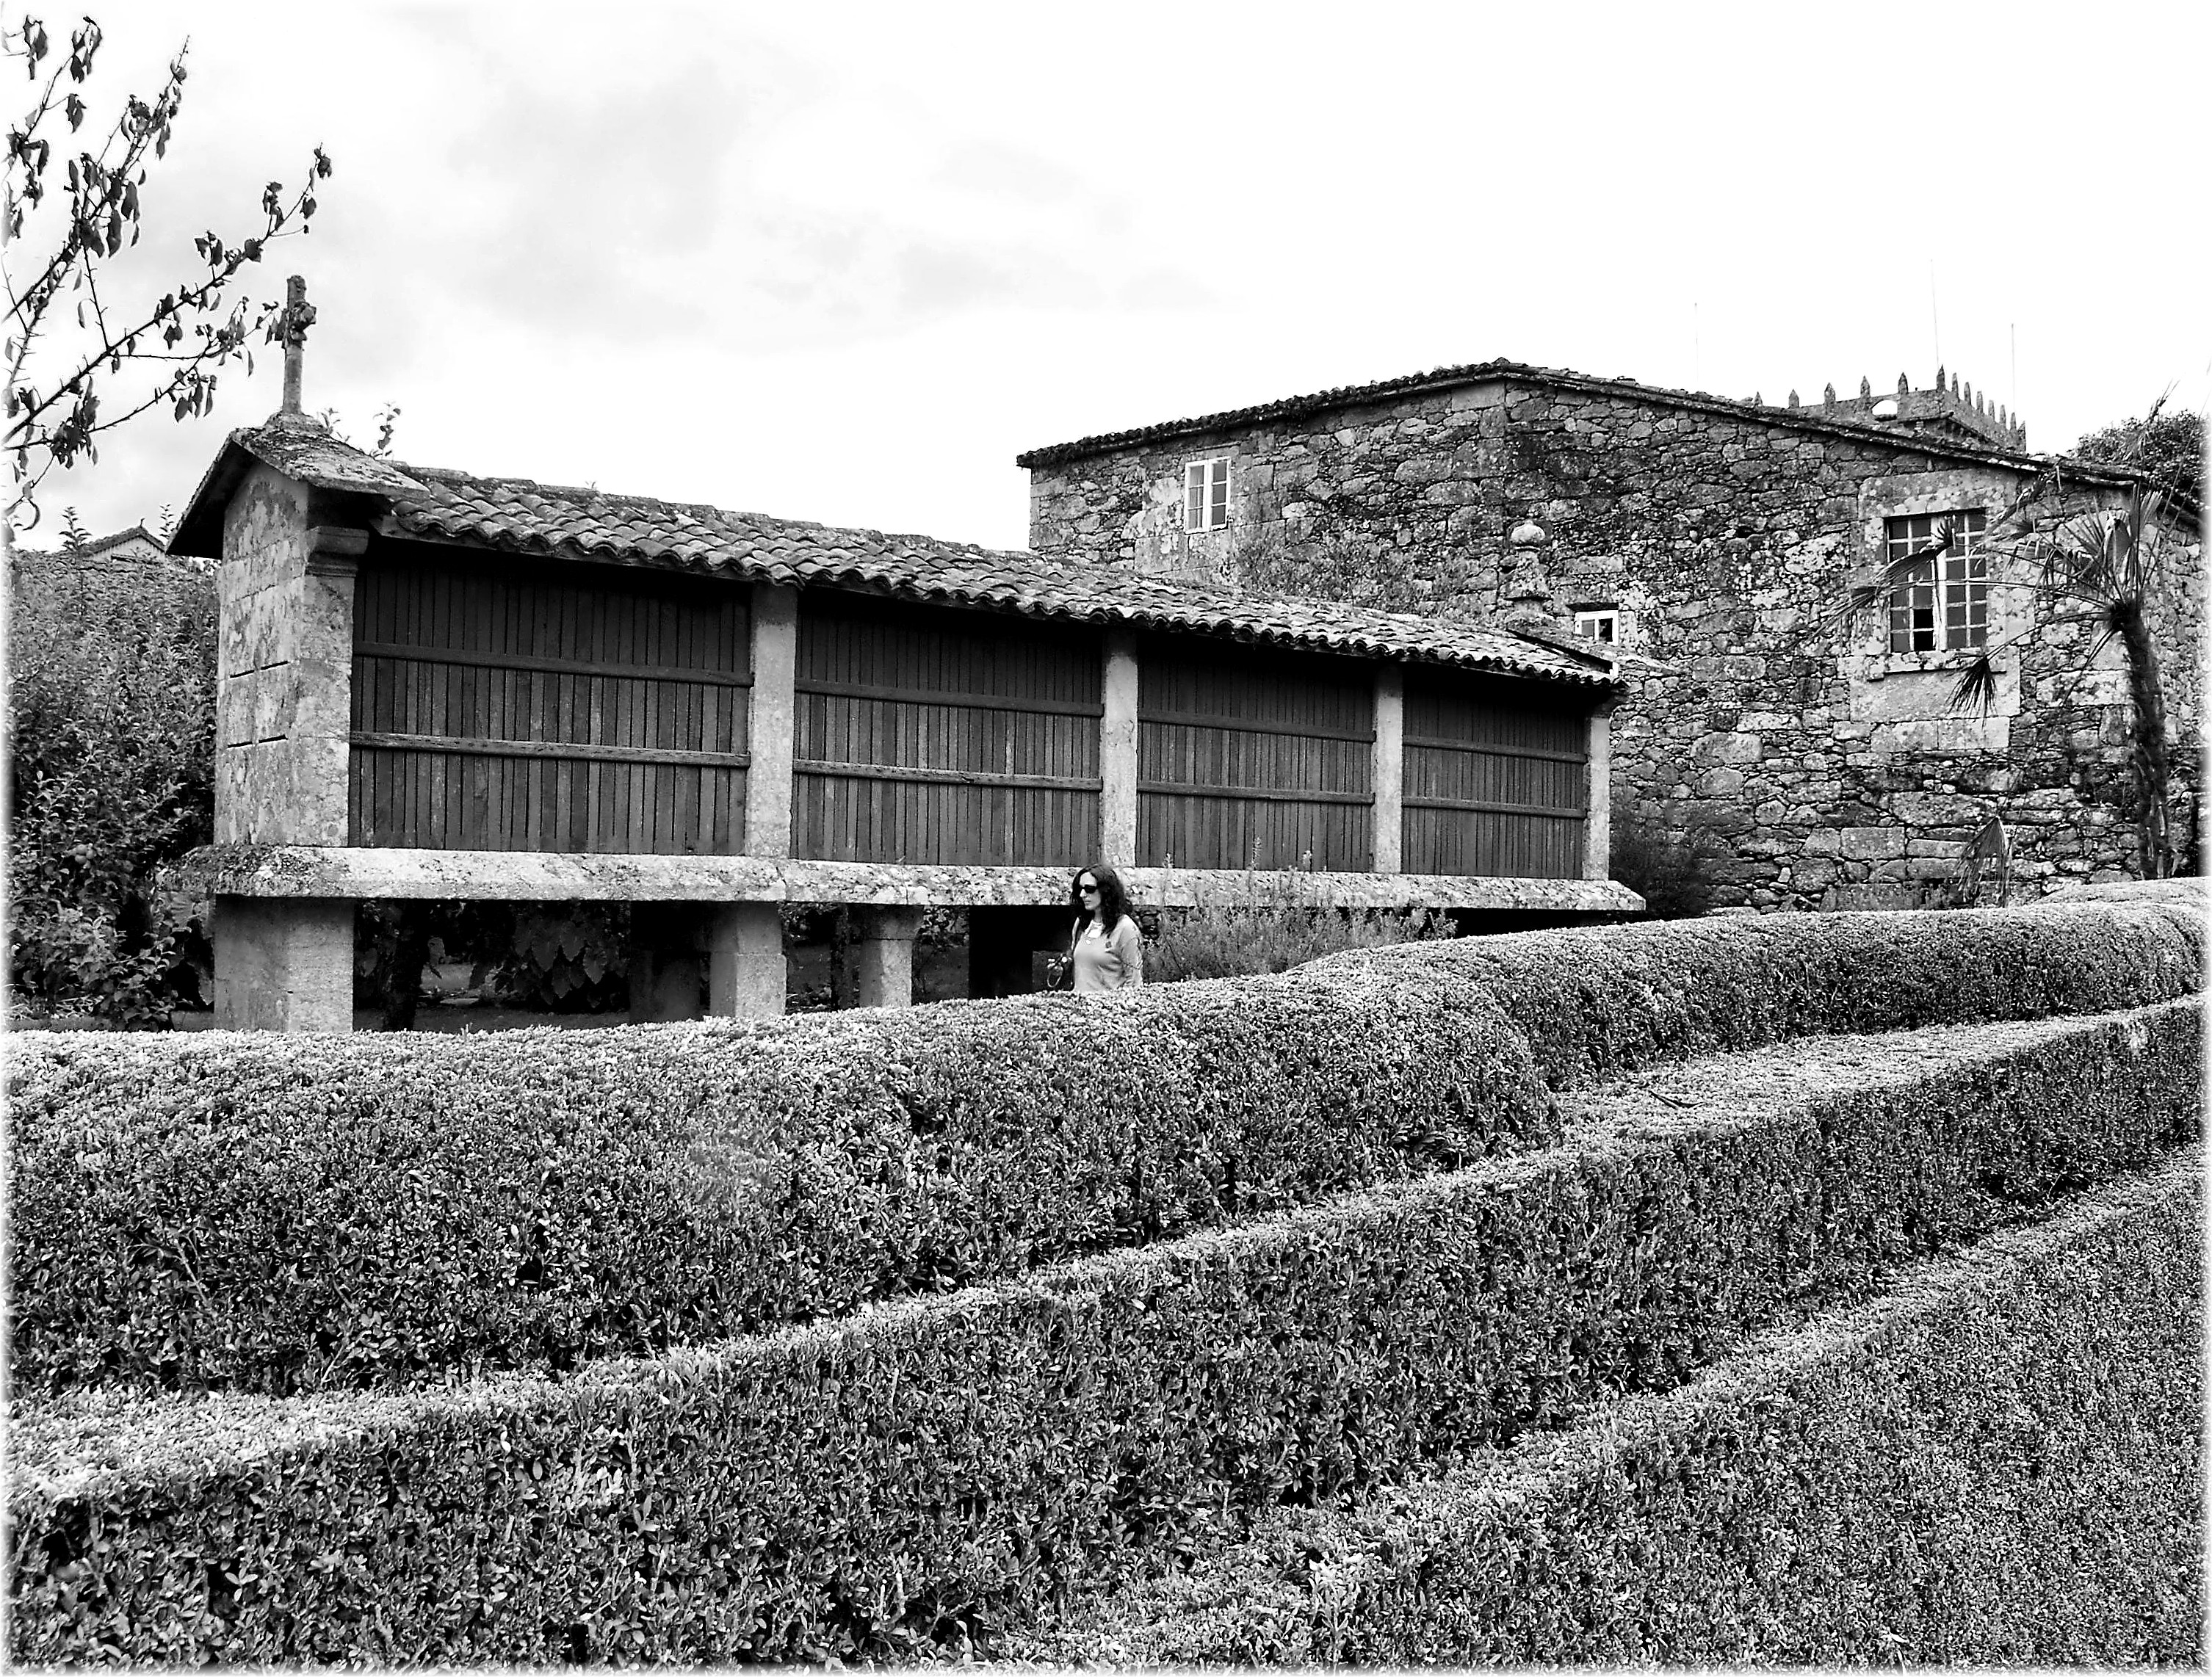
black and white, farm, house, building, barn, home, transport, suburb, europe, cottage, monochrome, bw, spain, europa, galicia, history, blancoynegro, estate, bn, espana, galiza, horreos, provinciapontevedra, pazos, rural area, monochrome photography, residential area